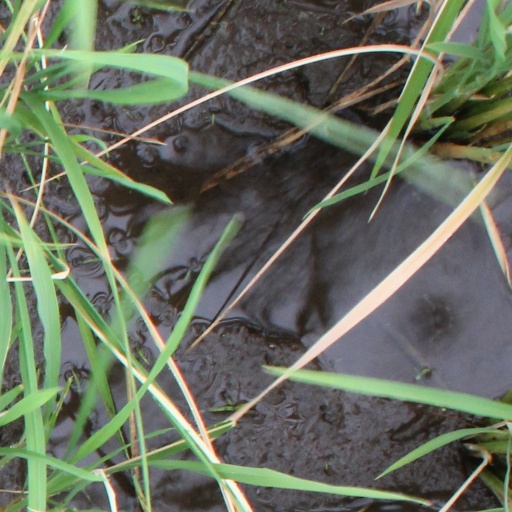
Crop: rice